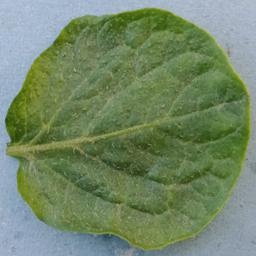
Etiqueta: Sana